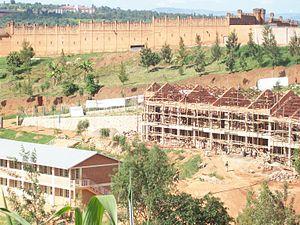
Prison Kigali, Rwanda